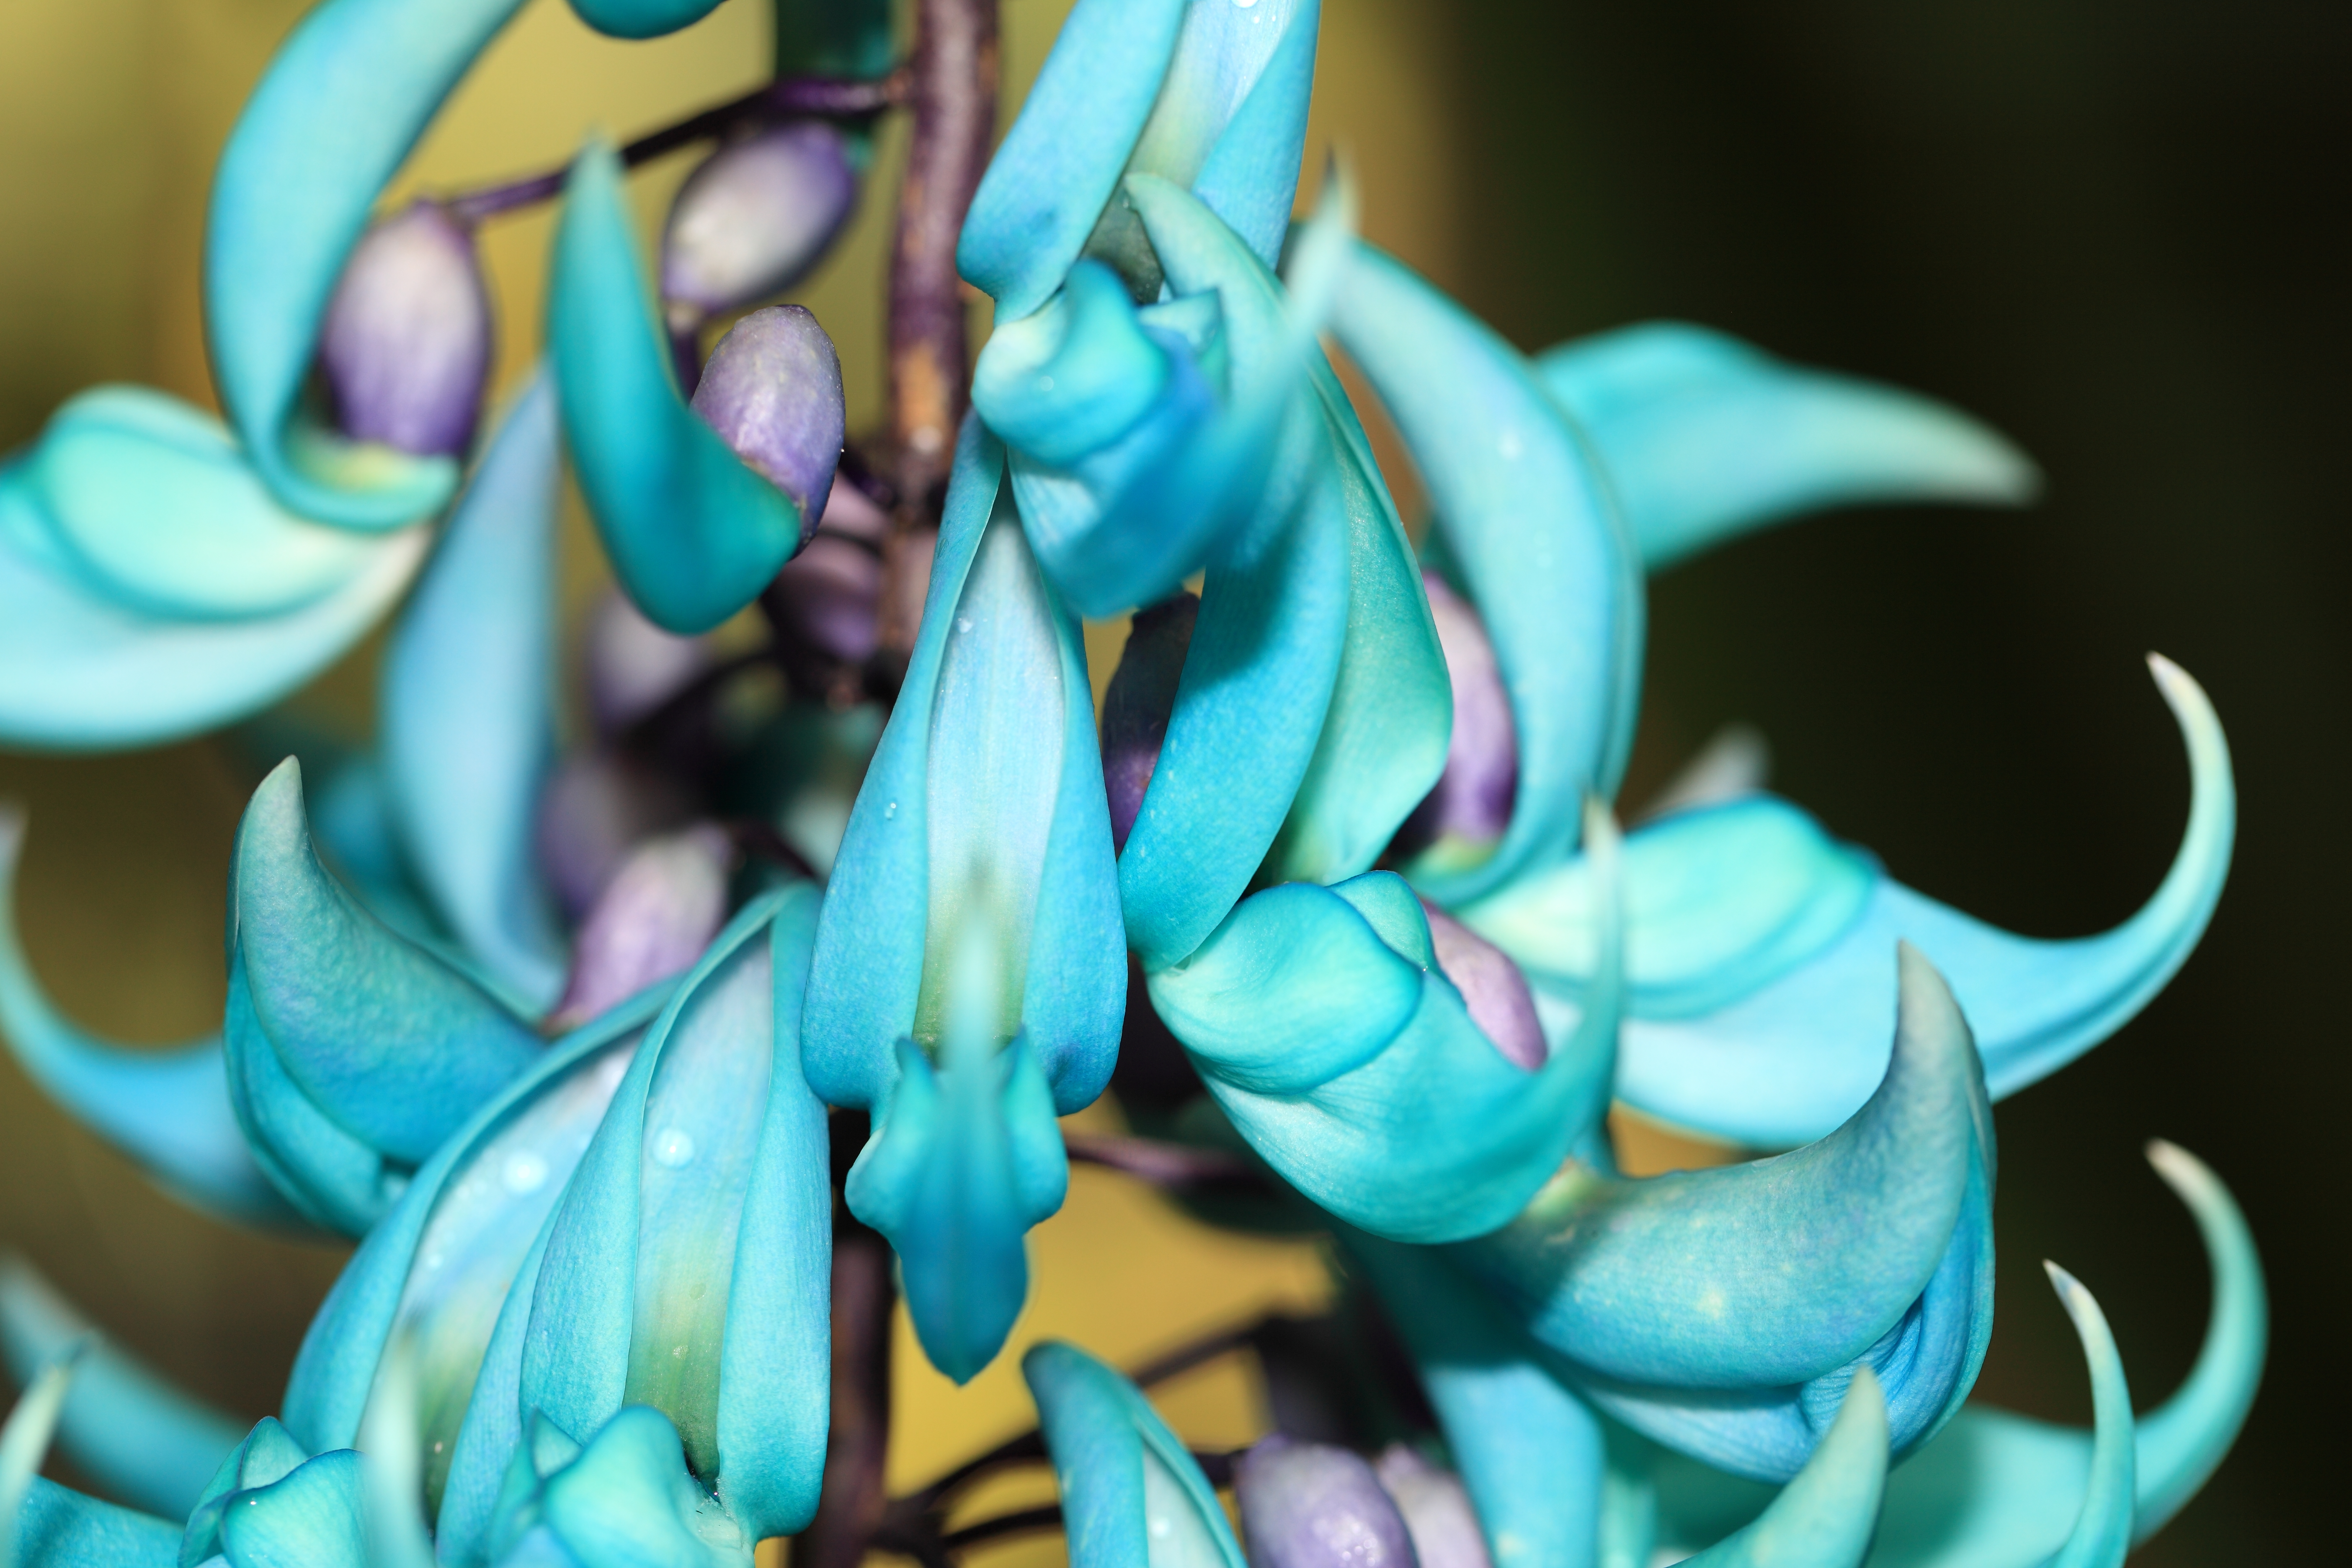
plant, vine, flower, petal, green, high, color, park, blue, flora, close up, tochigi, 5d, hires, markii, hyacinth, hi, res, resolution, mooka, igashira, strongylodon, macrobotrys, jade, macro photography